Tewkesbury Abbey

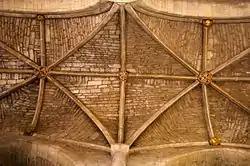
Vault detail

The bells at the abbey were overhauled in 1962 and the ring is now made up of twelve bells, cast by John Taylor & Co of Loughborough. A semitone bell (Flat 6th) and extra treble were also cast by Taylor of Loughborough in 1991 and 2020 respectively, making a total of 14 available for change ringing.